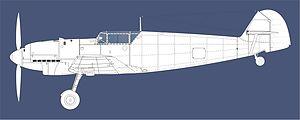
Le Messerschmitt Bf 109 est un chasseur monomoteur monoplace allemand conçu par l'ingénieur allemand Willy Messerschmitt en réponse à un appel d'offres du RLM pour la conception d'un chasseur moderne devant équiper la Luftwaffe naissante en 1935.